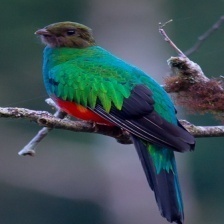
Species: QUETZAL
Scientific name: PHAROMACHRUS MOCINNO